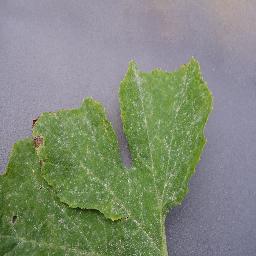
Label: Squash___Powdery_mildew